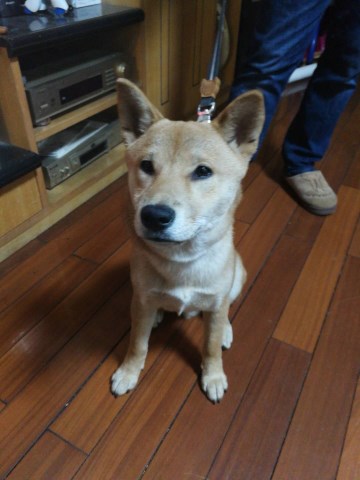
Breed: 1043-n000001-Shiba_Dog